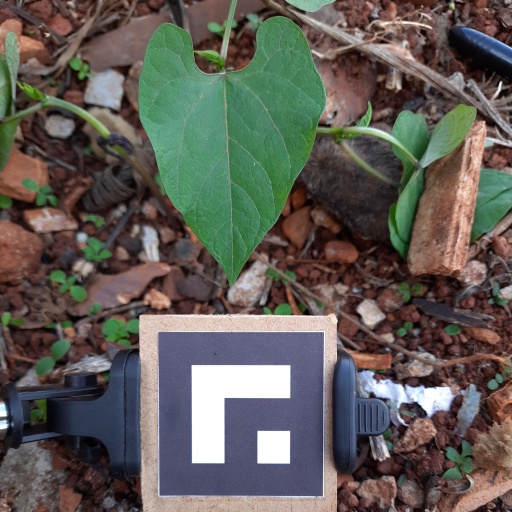
Observations: flat surface, no eating holes, under shade